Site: brandenburg
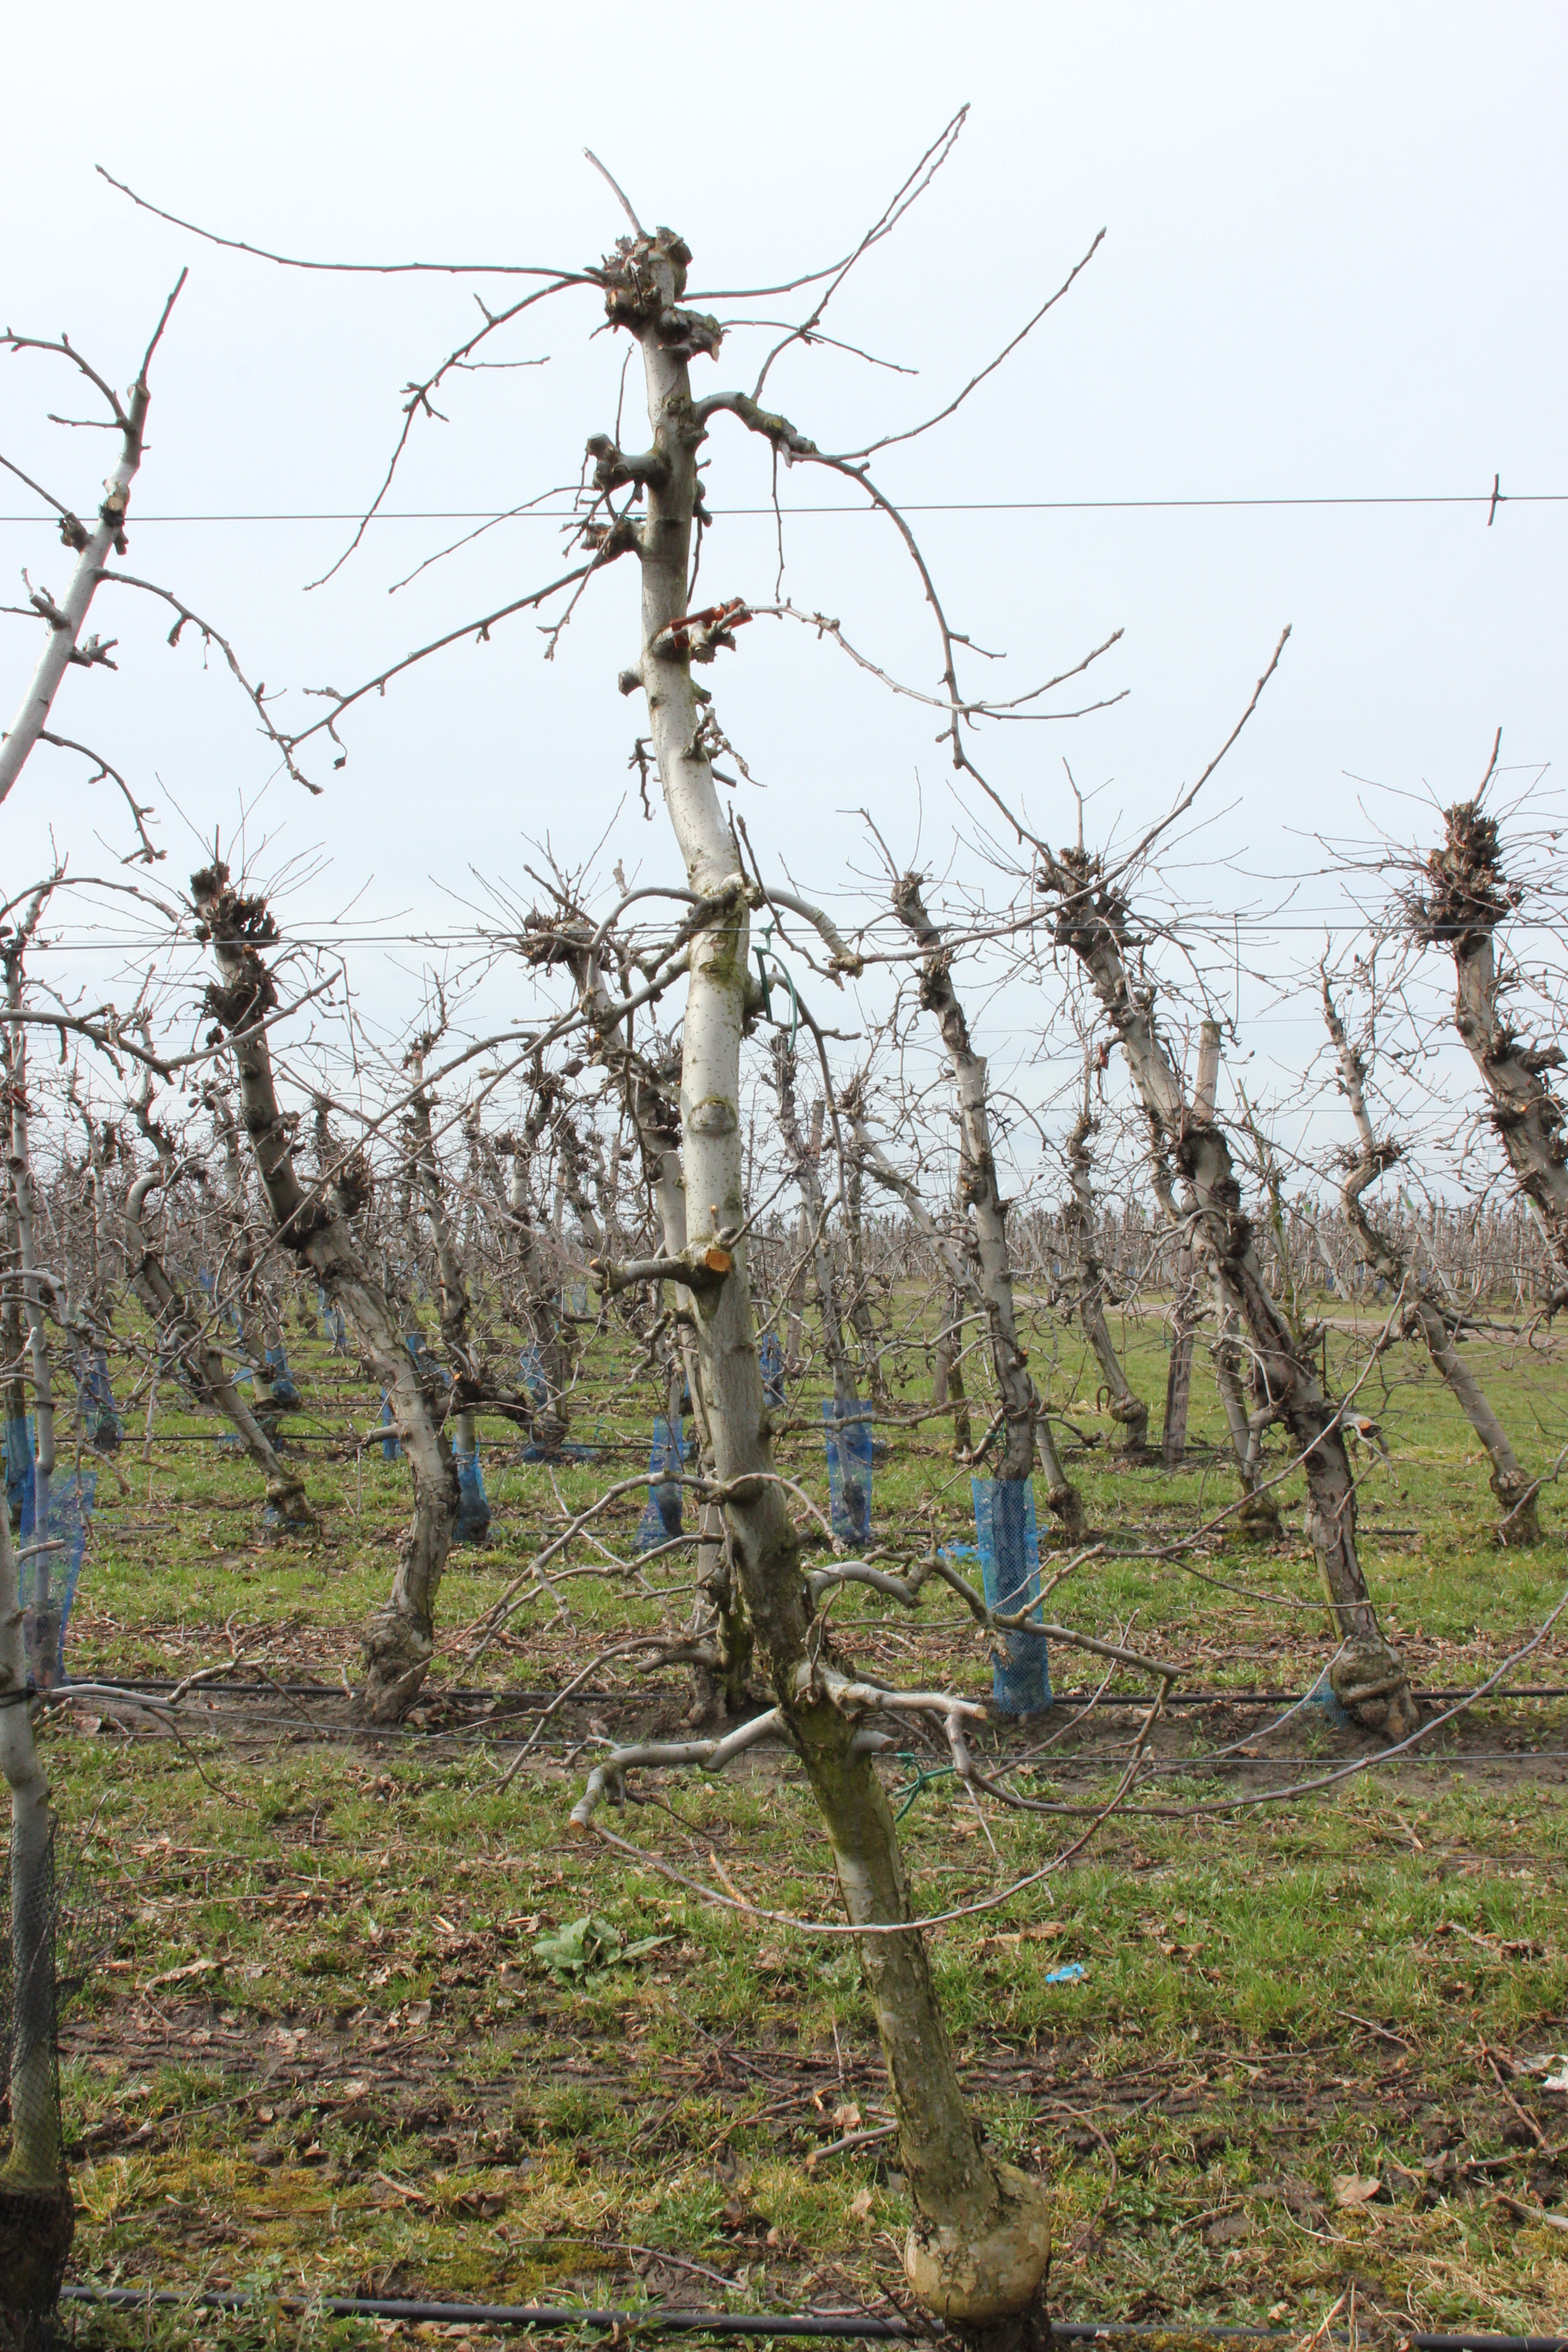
Growth stage (BBCH 01): Bud development